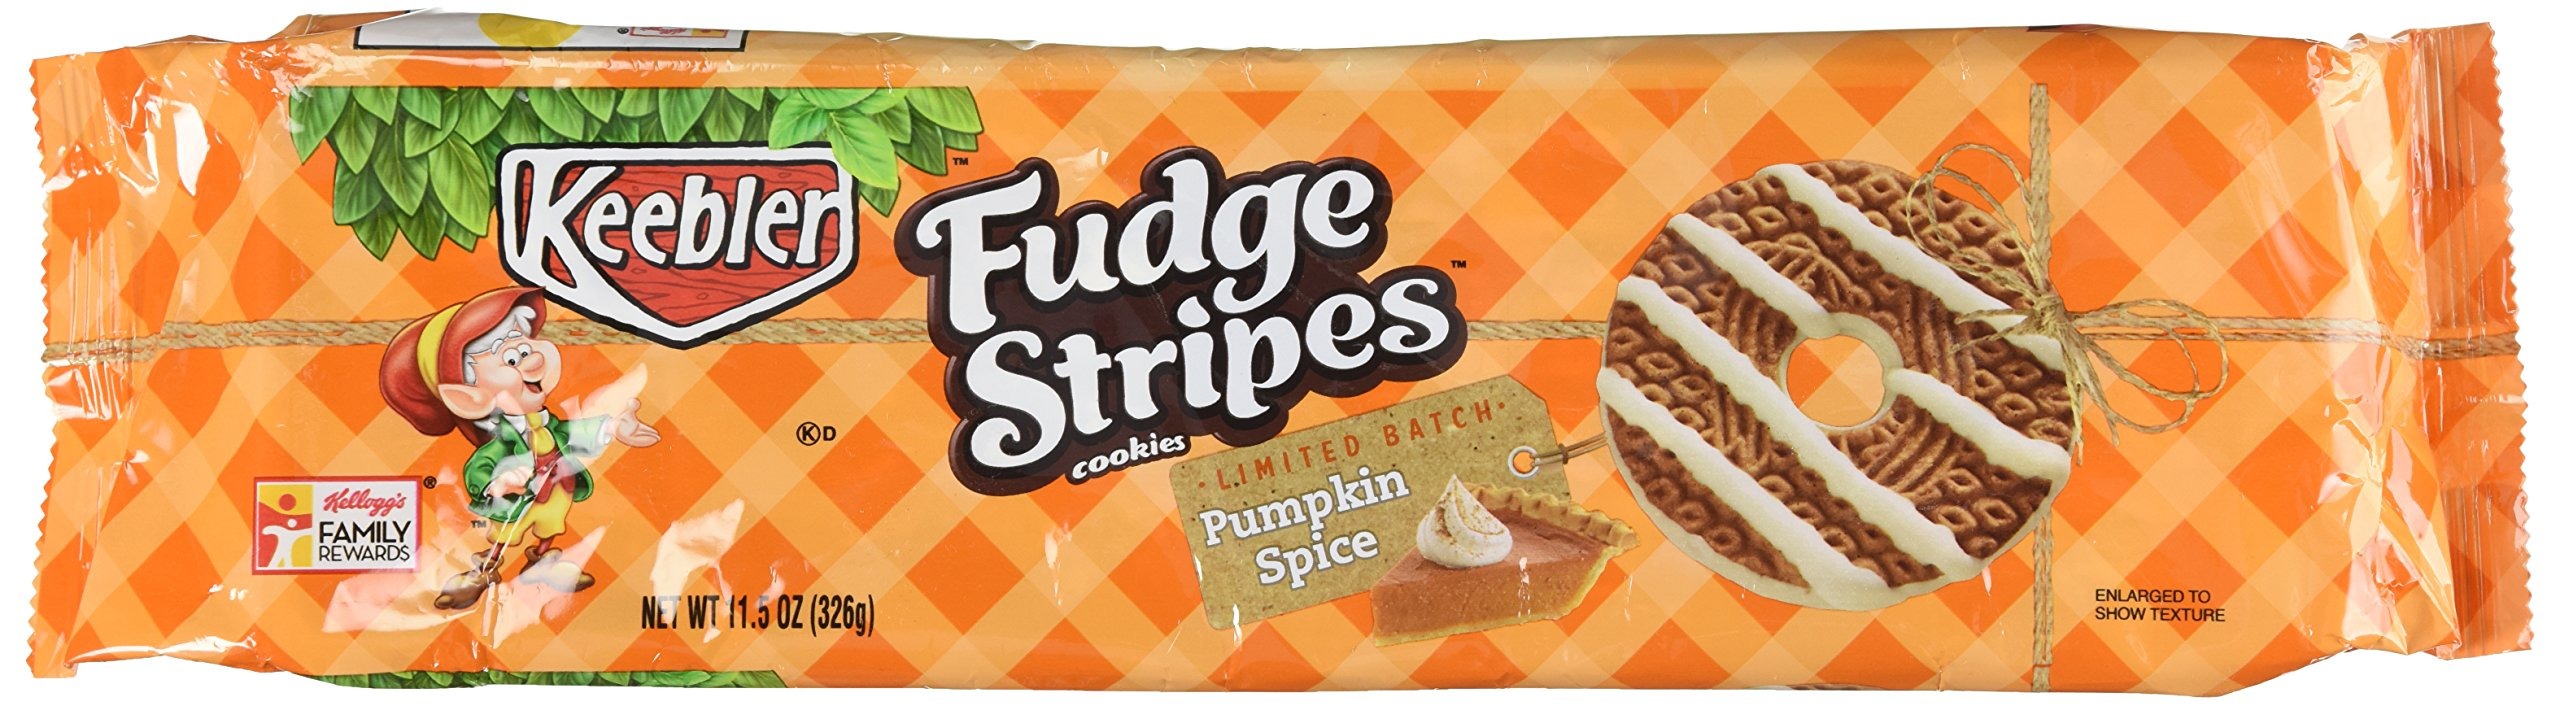
Item Name: Keebler Fudge Stripes Cookies Pumpkin Spice
Bullet Point: Delicious blend of classic fall spices
Value: 11.5
Unit: oz

Price: 1